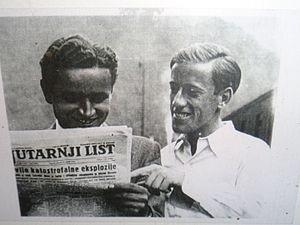
Josip Palada, né le 5 février 1912 à Zagreb et mort dans la même ville le 4 mai 1994, est un joueur de tennis yougoslave, actif des années 1930 aux années 1950.